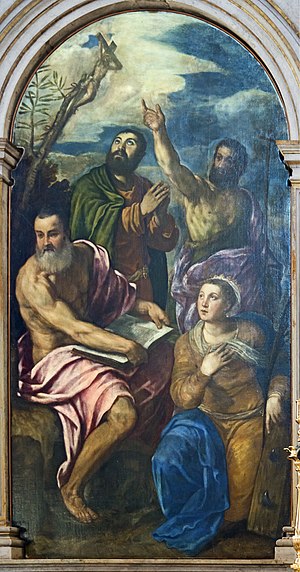
Giuseppe Porta
Giuseppe Porta, kaldet il Salviatino efter læreren Francesco Salviati, var en italiensk maler og træskærer.